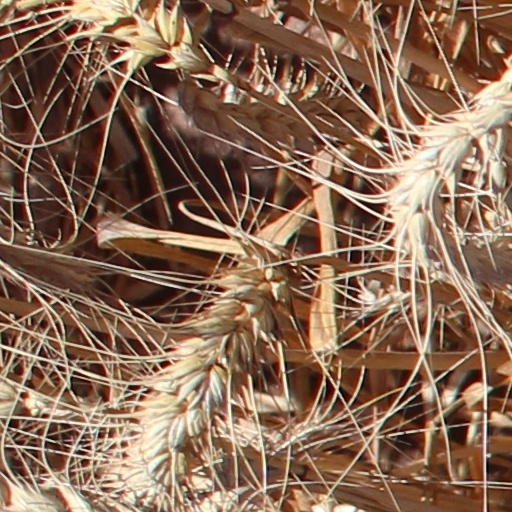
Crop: wheat